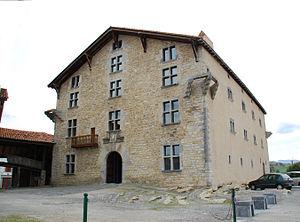
Commanderie Ospitalea.
Irissarry est une commune française, située dans le département des Pyrénées-Atlantiques en région Nouvelle-Aquitaine.
Cet article recense une partie des monuments historiques des Pyrénées-Atlantiques, en France.
Cet article recense de manière non exhaustive les châteaux, maisons fortes, mottes castrales, situés dans le département français des Pyrénées-Atlantiques. Il est fait état des inscriptions et classements au titre des monuments historiques.